Grand Duchess Olga Nikolaevna of Russia

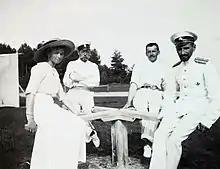

In November 1911 a full dress ball was held at Livadia to celebrate her sixteenth birthday and her entry into society. Her hair was put up for the first time and her first balldress was pink. Her parents gave her a diamond ring and a diamond and pearl necklace as a birthday present and symbol that she had become a young woman.